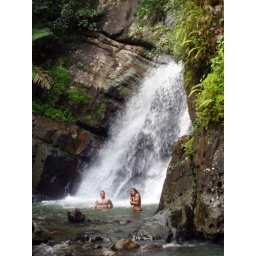
This is in the El Yunque rain forest in Puerto Rico. The water was really cold.